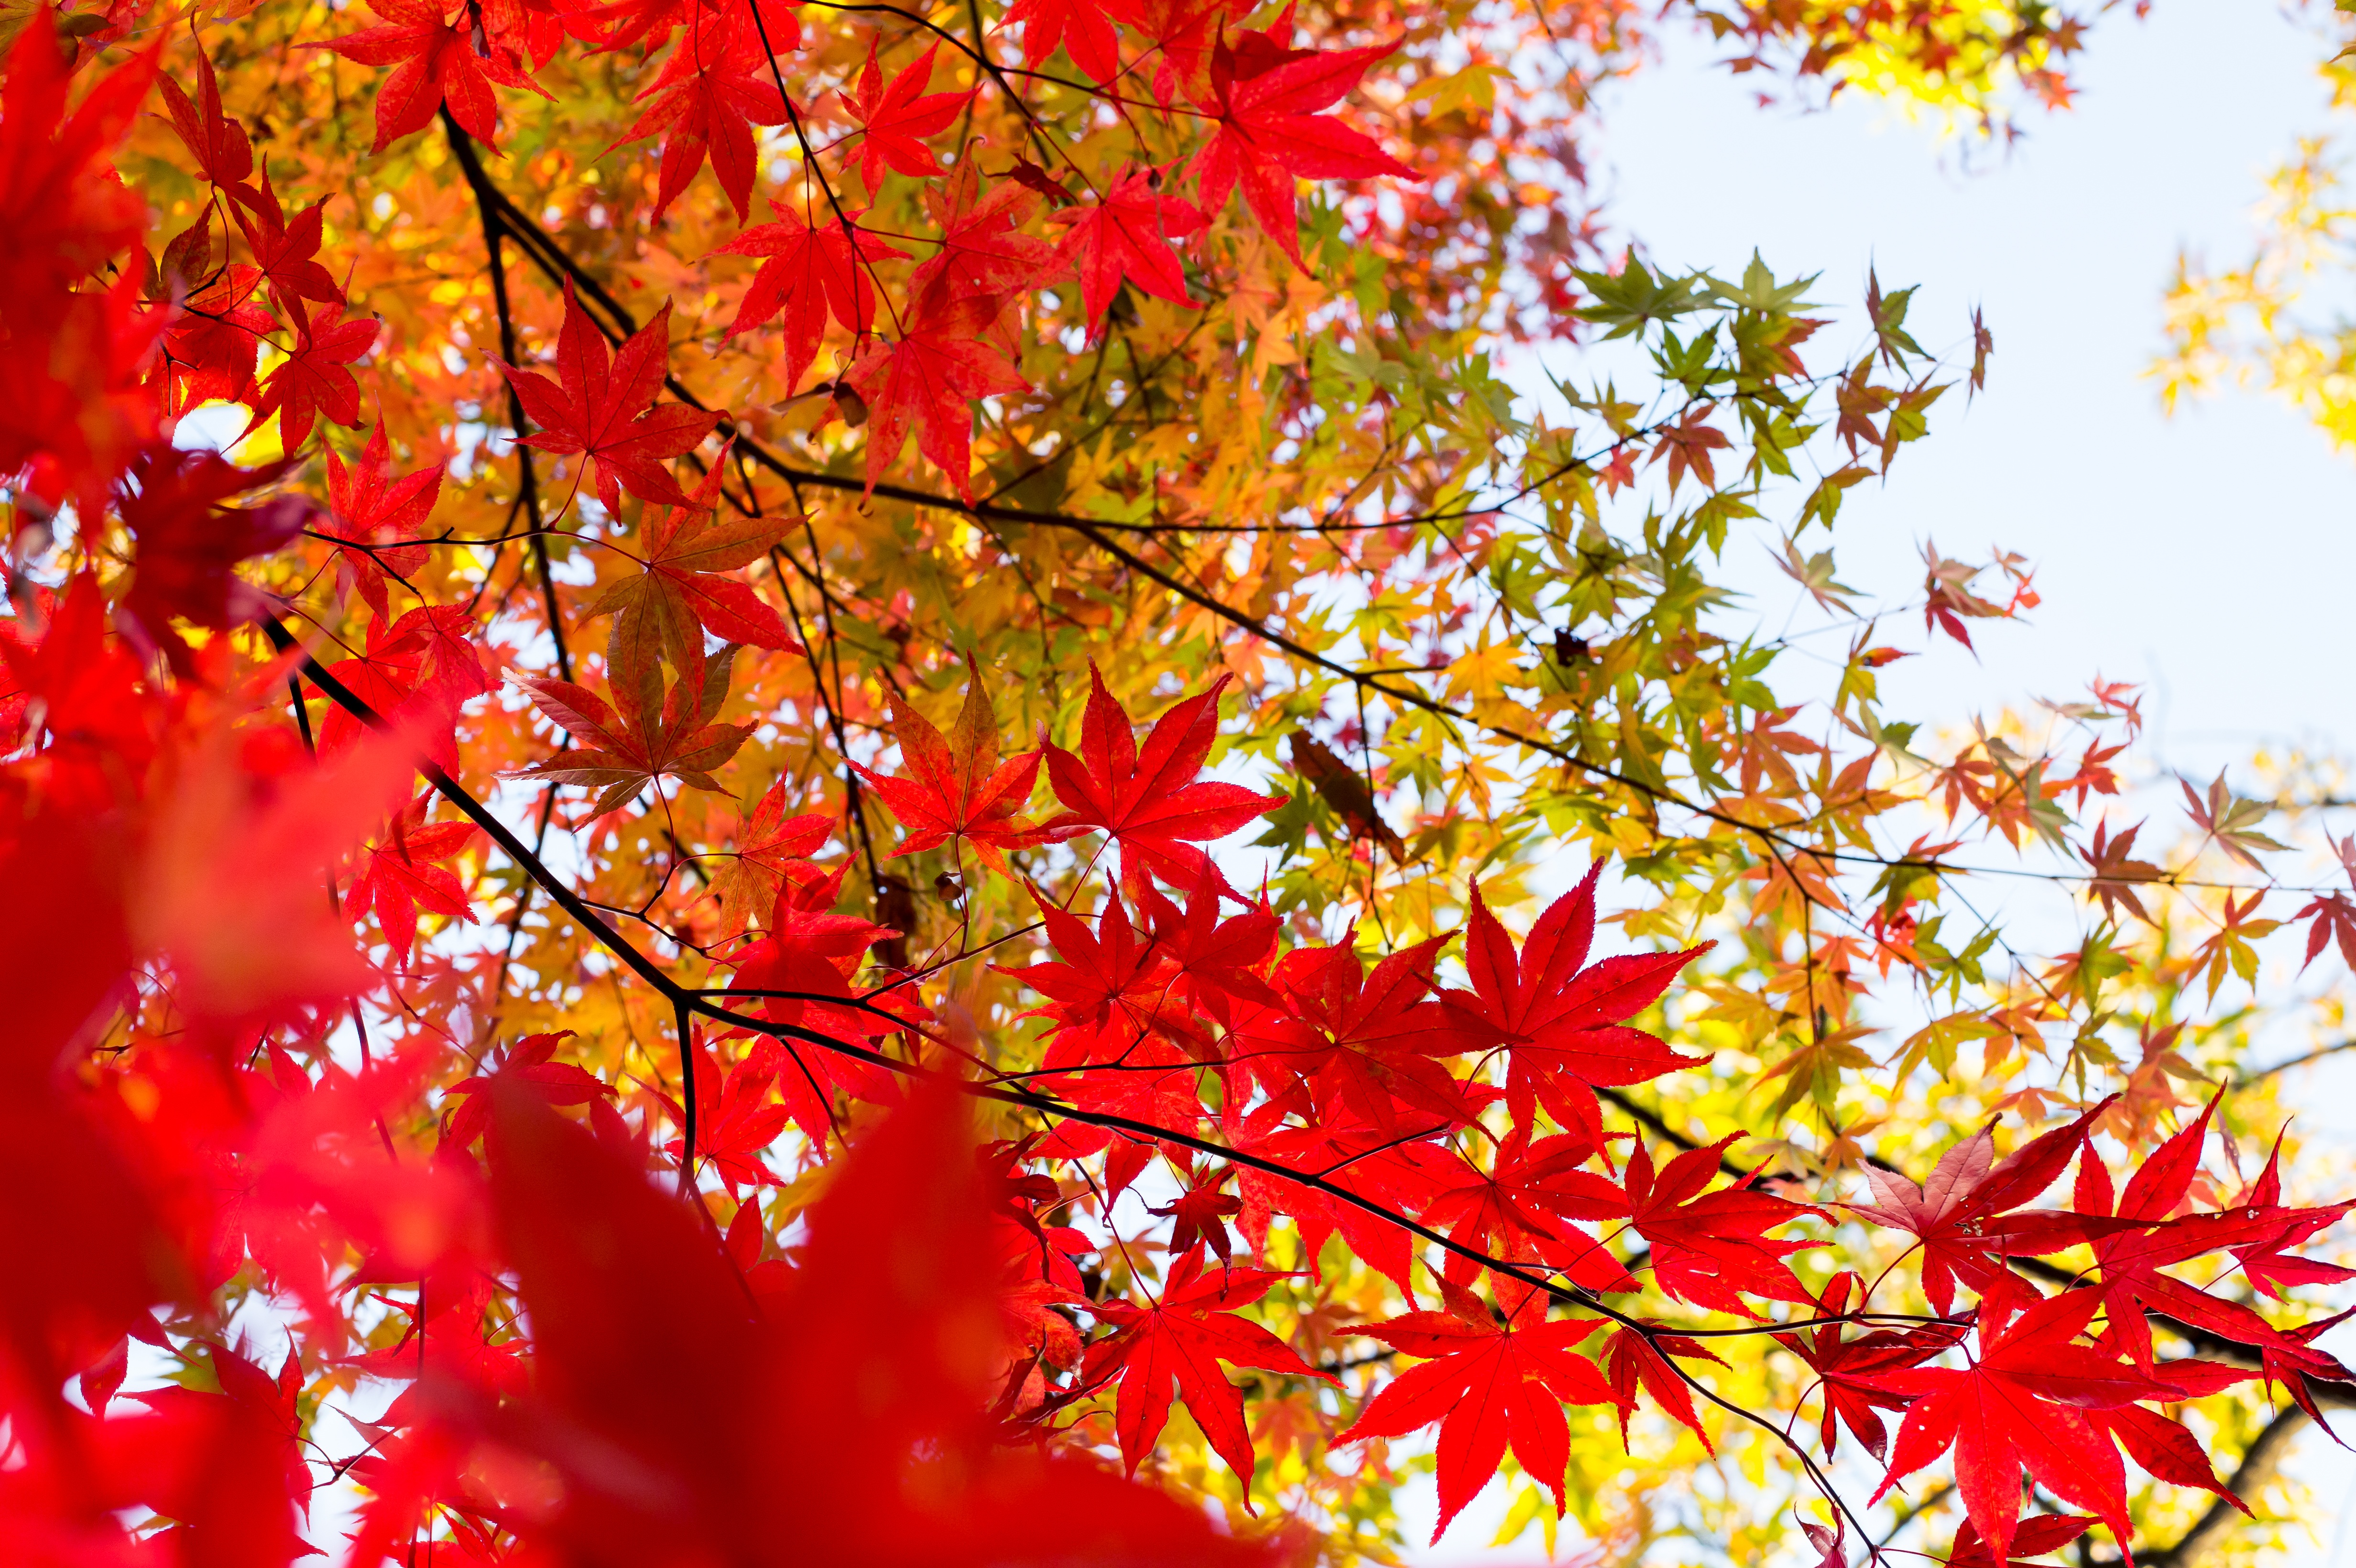
tree, branch, plant, wood, sunlight, leaf, flower, foliage, red, natural, autumn, japan, season, maple tree, maple leaf, shrub, autumnal leaves, kaede, flowering plant, woody plant, land plant